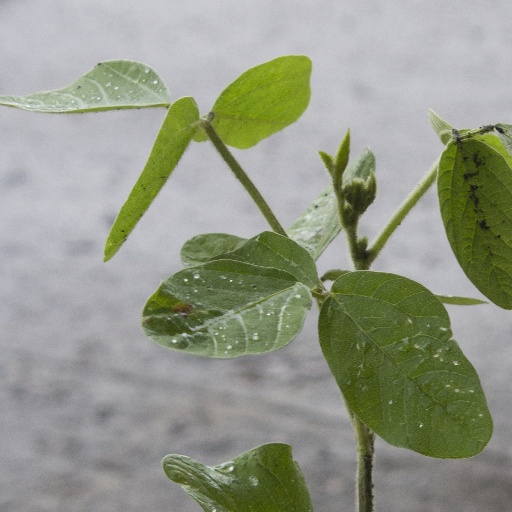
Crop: soybean